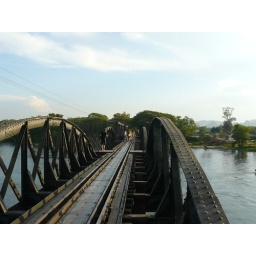
The bridge over the river Kwai